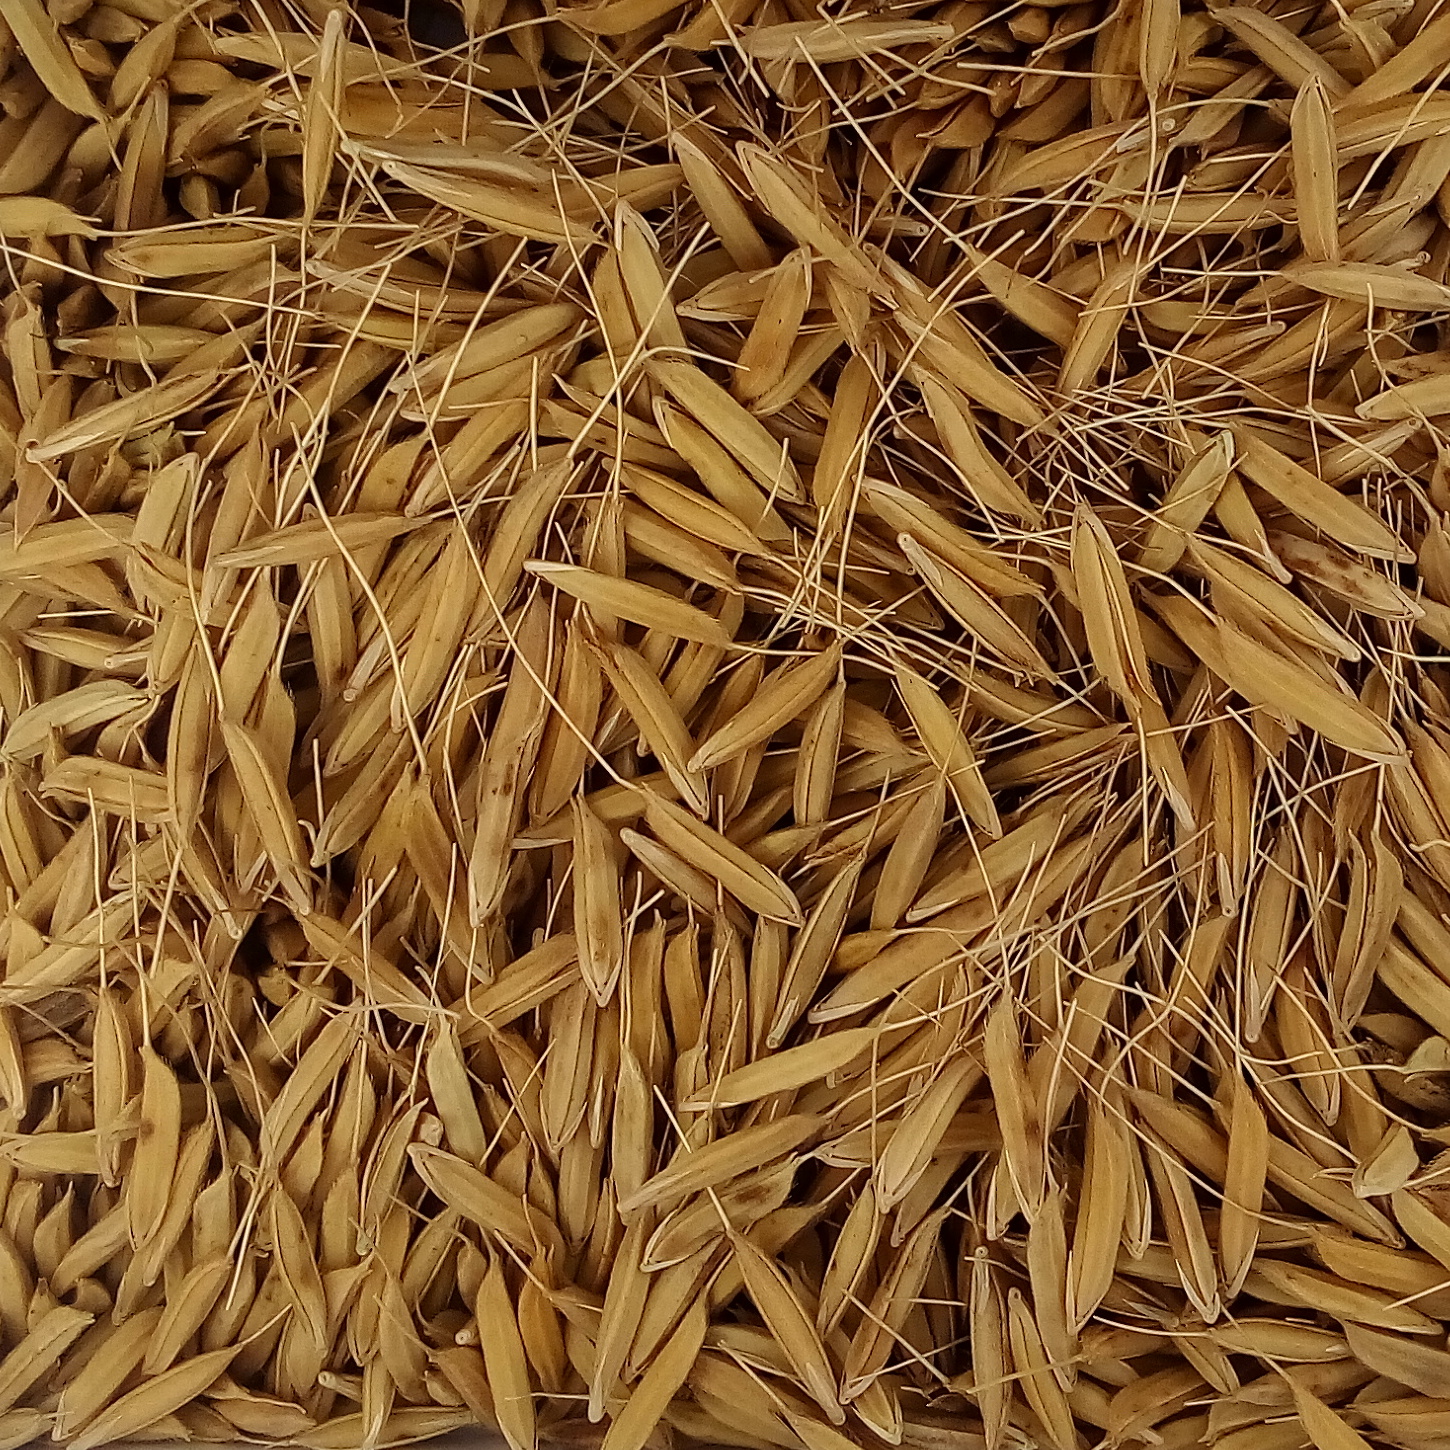
Rice seed variety: PB_6